2 Aurigae

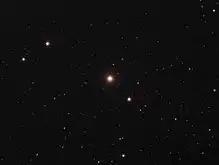
2 Aurigae in optical light

2 Aurigae is a possible binary star system in the northern constellation of Auriga. This object is visible to the naked eye as a faint, orange-hued star with an apparent visual magnitude of +4.79. It forms an attractive four-star asterism when viewed in a low power eyepiece, together with the nearby HIP 22647 and another very loose visual pair, HIP 22776 and HIP 22744, all above magnitude 8. 2 Aurigae is moving closer to the Earth with a heliocentric radial velocity of −17 km/s.